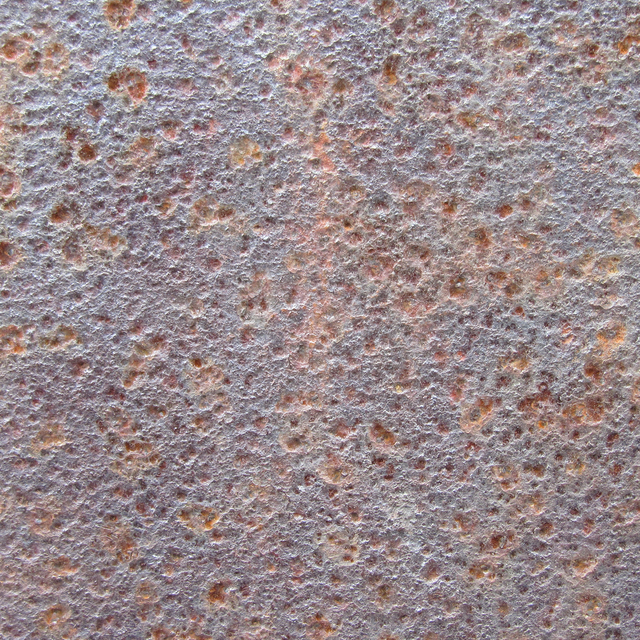
Texture: pitted